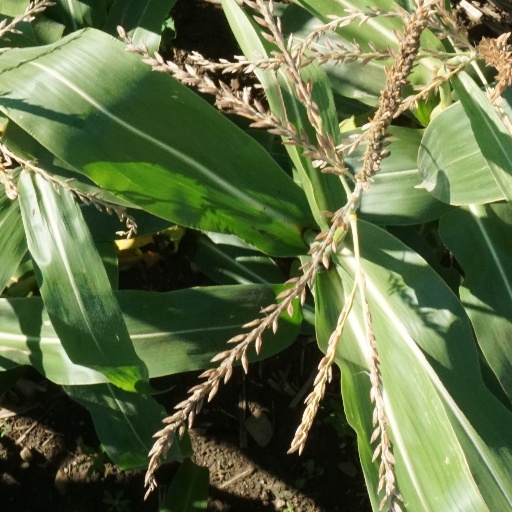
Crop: maize; corn